Pierre Beaubien

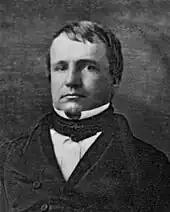
Louis-Hippolyte LaFontaine, leader of the French-Canadian Group

Beaubien also served two partial terms in the Legislative Assembly, the lower house of the Parliament of the Province of Canada. He was first elected in November, 1843, to one of the two Montreal seats, after one of the incumbents, George Moffatt, resigned in protest at the decision to move the Parliament from Kingston to Montreal. Beaubien was elected late in the parliamentary session, and joined the French-Canadian Group led by LaFontaine. He was in time to participate in a major vote in the Assembly, condemning the Governor General, Sir Charles Metcalfe, for not following the principles of responsible government. The motion passed on December 2, 1843, by a vote of 46 to 23 with the support of the French-Canadian Group, including Beaubien. Metcalfe prorogued the Parliament on December 9, 1843, and did not recall it until after the general elections of 1844.